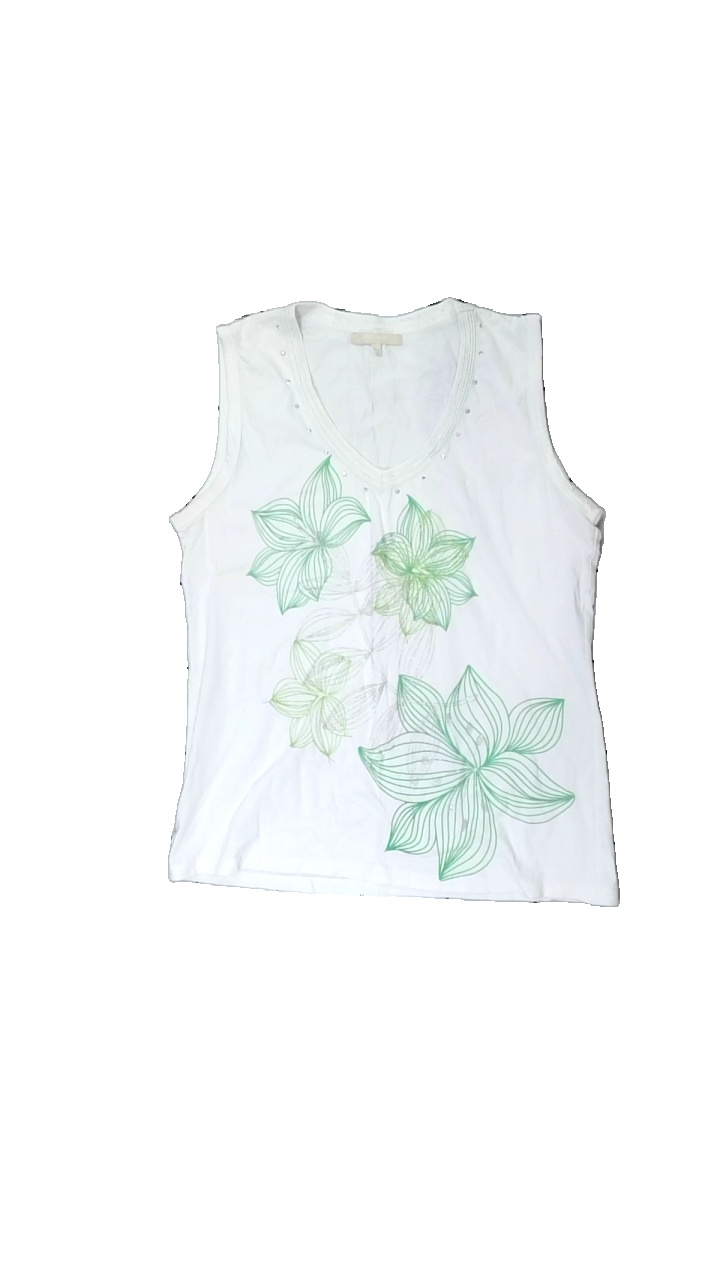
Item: Tank Top (Ladies)
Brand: Jasmine
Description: vitt linne med gröna blommor och glitter och stenar. små svettfläckar i armhålorna
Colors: White, Green
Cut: Regular
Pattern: Floral print
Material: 64% acrylic 36% wool
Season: All
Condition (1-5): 3
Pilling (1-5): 5
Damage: gul fläck i armhålan
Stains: Minor
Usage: Reuse
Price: <50